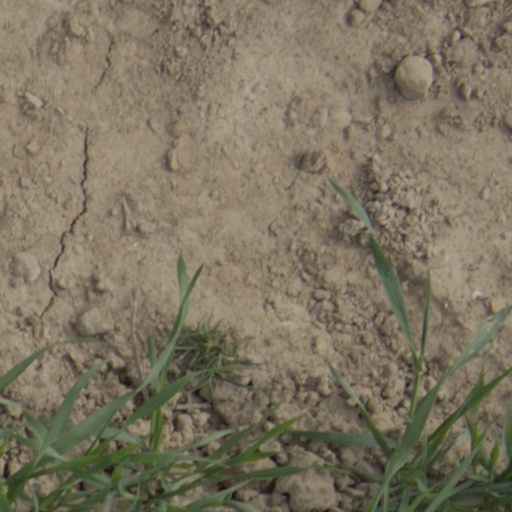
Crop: wheat